The Uplifters (club)

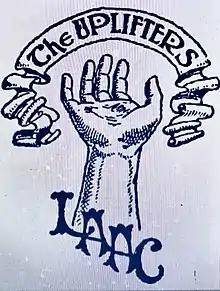
The official logo of The Uplifters, designed by L. Frank Baum for The Los Angeles Athletic Club

The Lofty and Exalted Order of Uplifters or simply The Uplifters is an invitation-only social club at the Los Angeles Athletic Club founded by Harry Marston Haldeman in 1913. The club is still in existence today.